Trams in Malmö

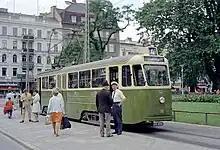
Type 'G' Tram no. 76 at Gustav Adolfs torg, July 1968

The service primarily used two-axle cars. From 1946 Type 'G' bogie cars manufactured by GM and ASEA were introduced on line 4 and from 1951-2, new two-axle cars were provided for the other remaining routes.